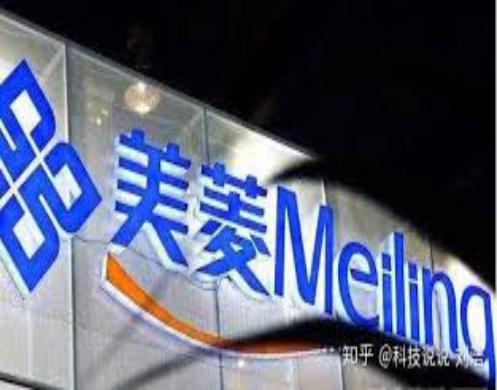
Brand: meiling
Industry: Necessities